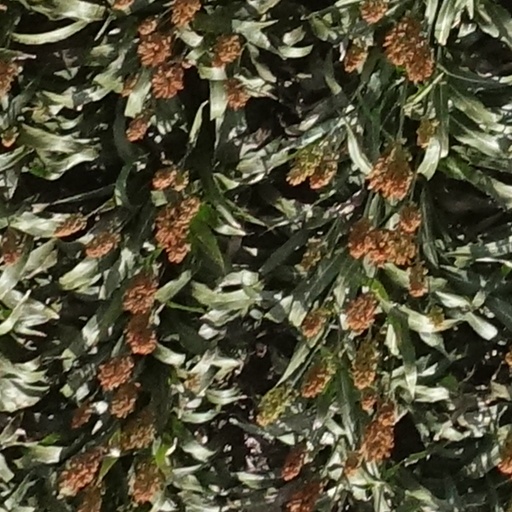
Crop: sorghum